FK Žalgiris

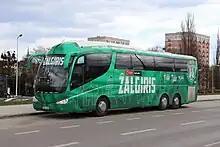
The team bus of Žalgiris inscribed with the title years

Lists of the winners of Žalgiris Player of the Year Award instituted from 2004 as voted by the official members of Žalgiris supporters club – Pietų IV: